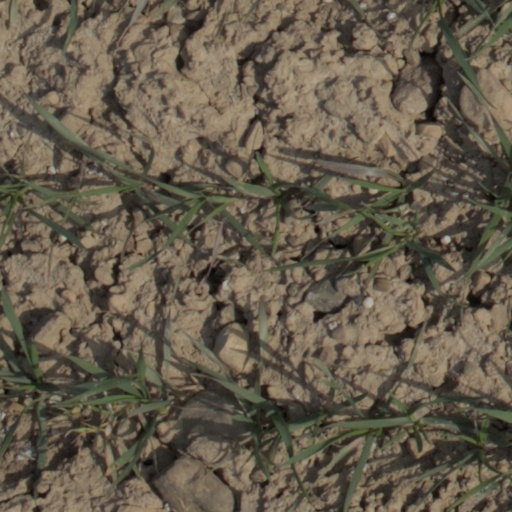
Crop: wheat